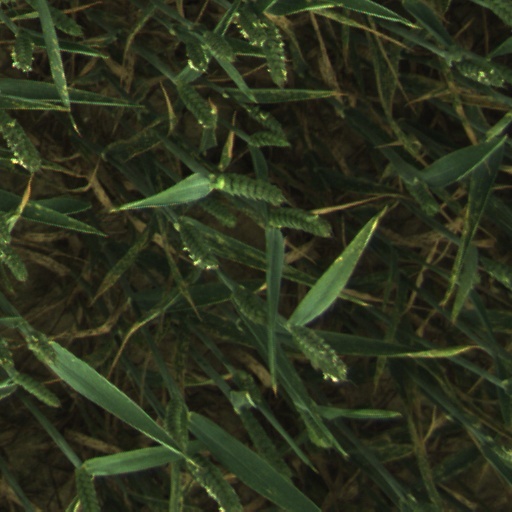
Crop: wheat